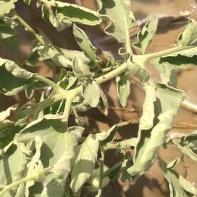
Crop: Tomato
Condition: virosis-d